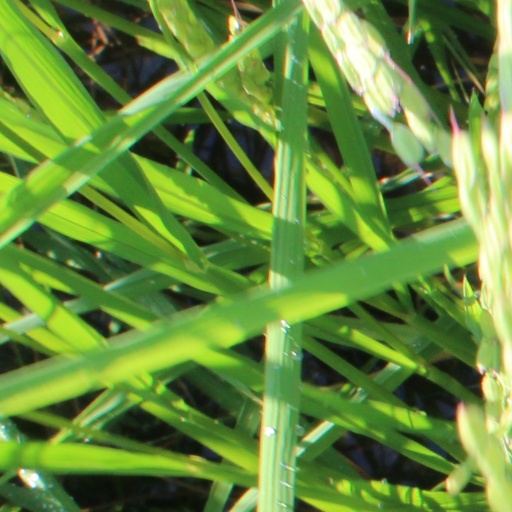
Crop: rice